Accessory spleen

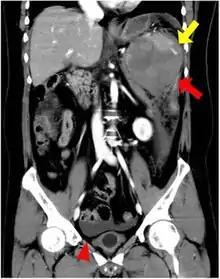
Accessory spleens may undergo hypertrophy after splenectomy Very rarely, it may cause bleeding (pictured).

If splenectomy is performed for conditions in which blood cells are sequestered in the spleen, failure to remove accessory spleens may result in the failure of the condition to resolve. During medical imaging, accessory spleens may be confused for enlarged lymph nodes or neoplastic growth in the tail of the pancreas, gastrointestinal tract, adrenal glands or gonads.